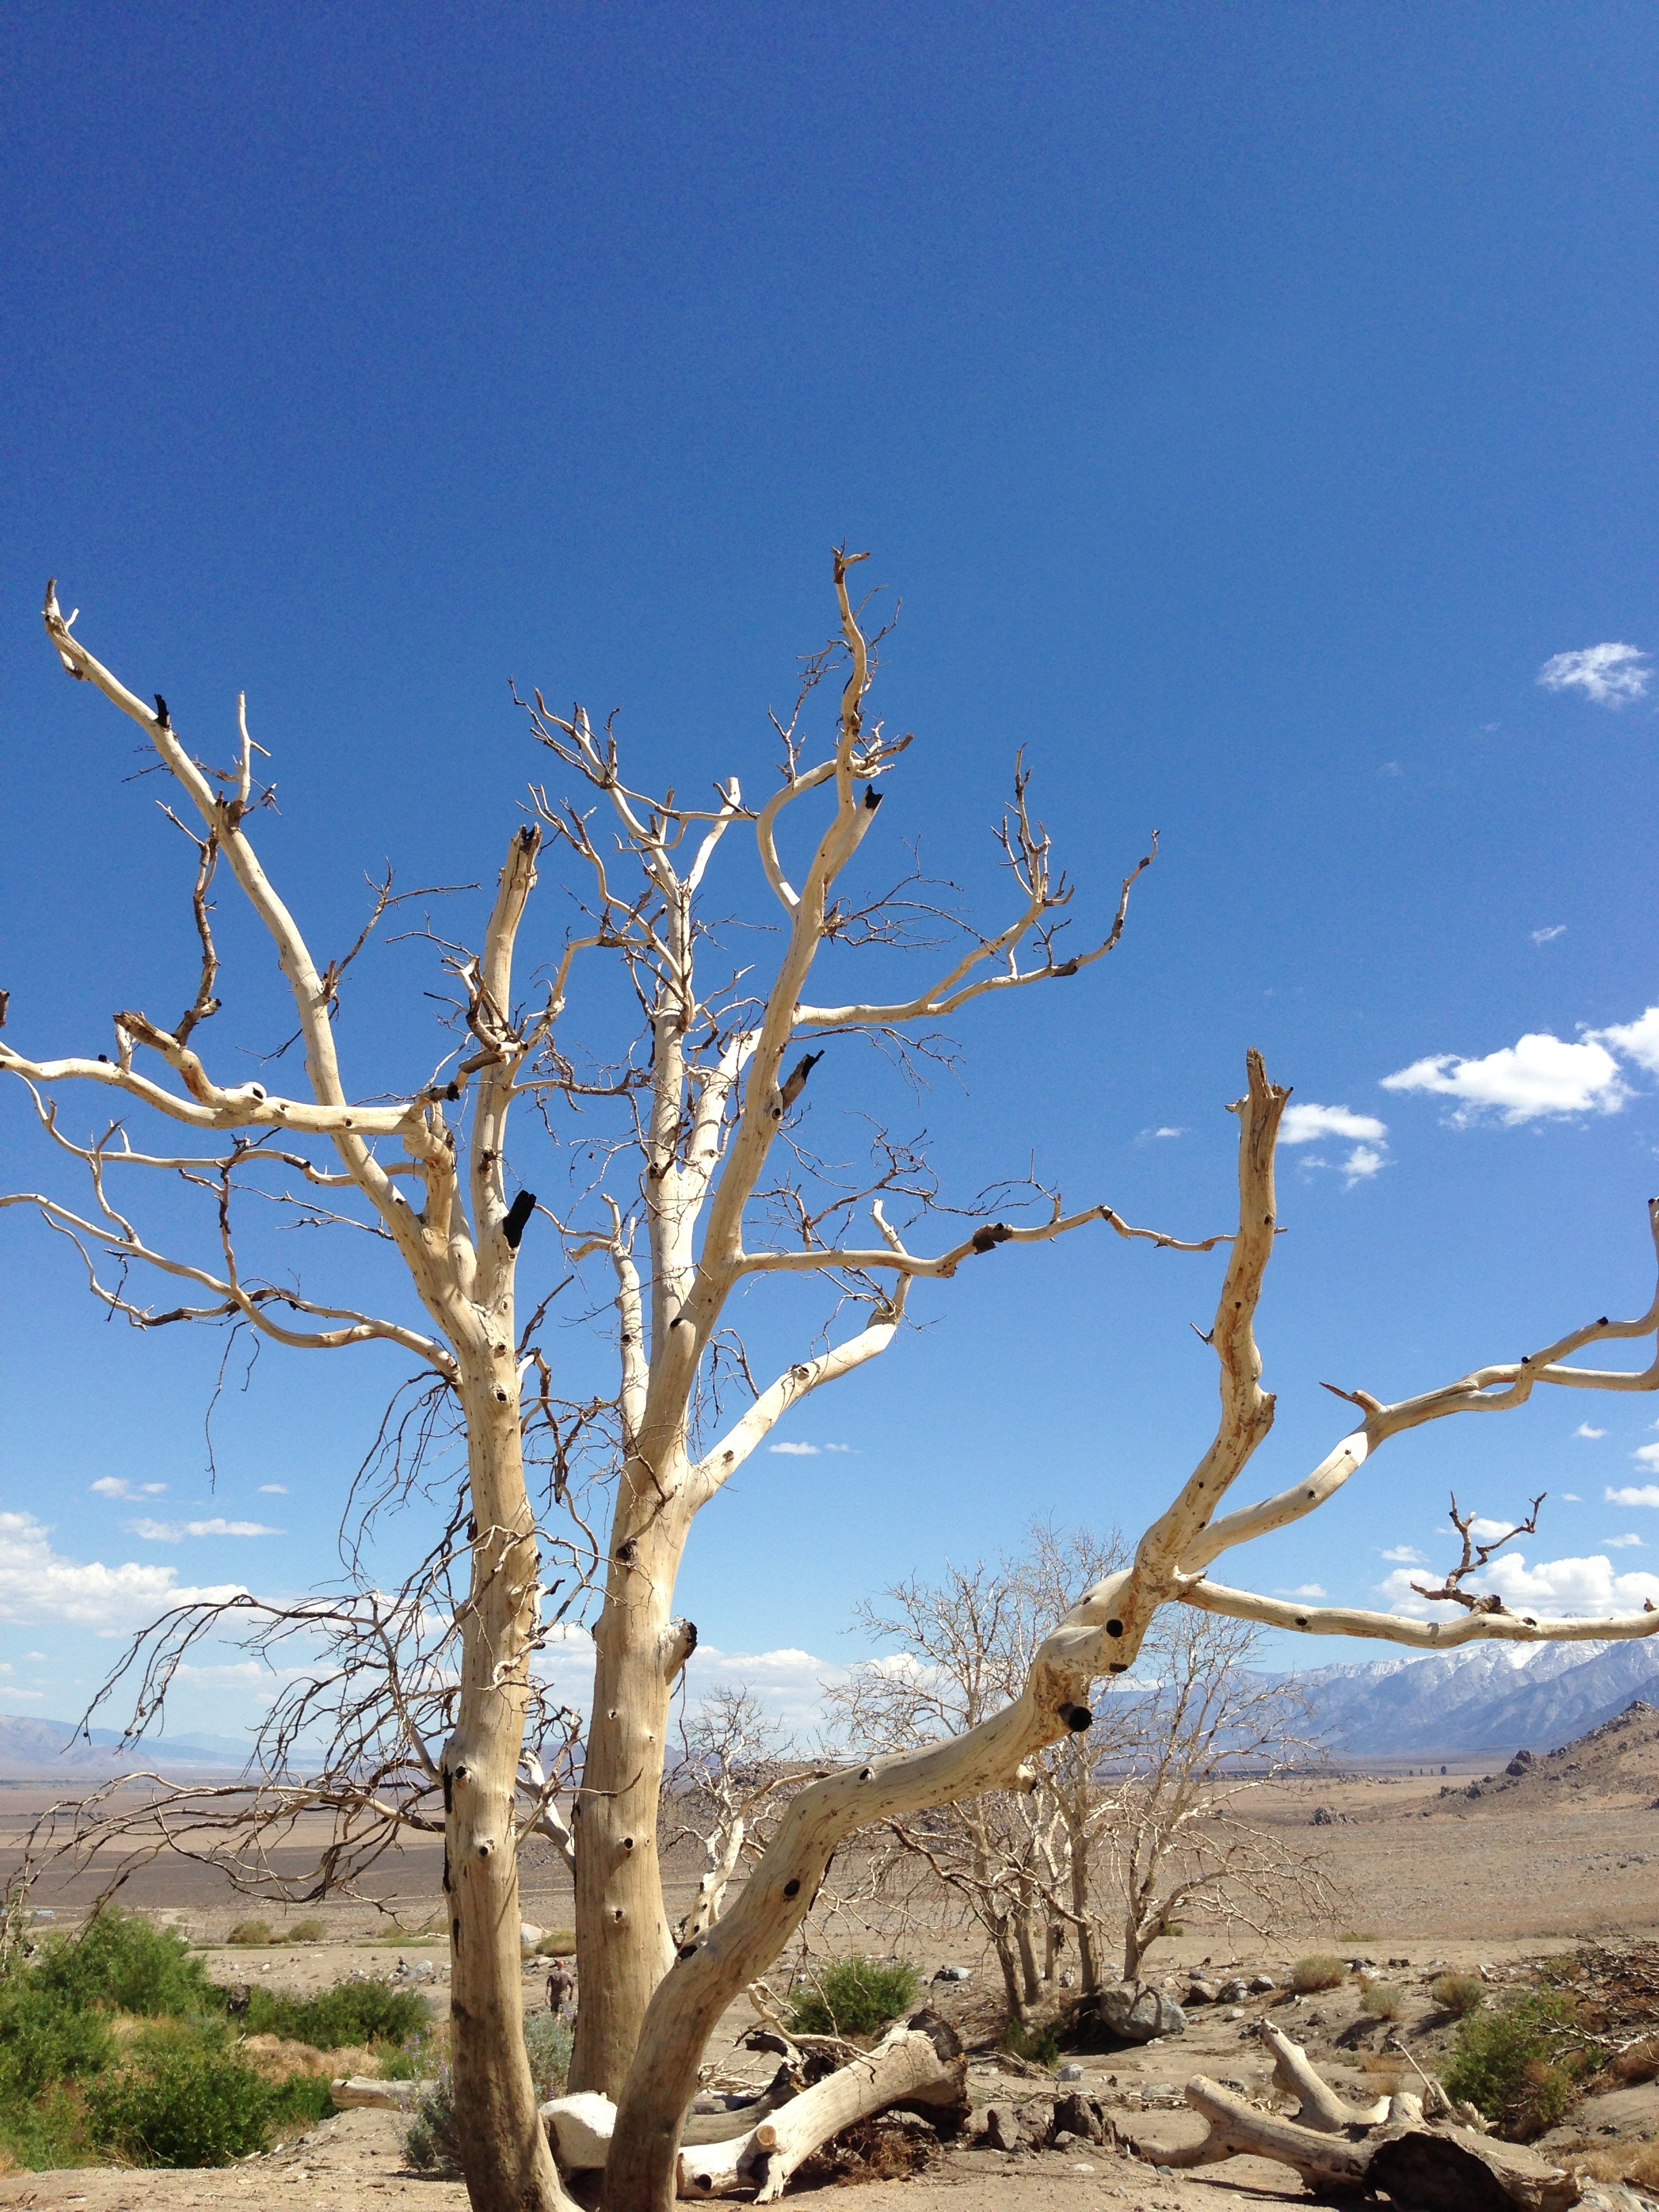
landscape, tree, nature, branch, plant, sky, desert, flower, flora, california, drought, natural environment, grass family, woody plant